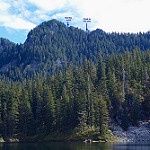
Label: mountain